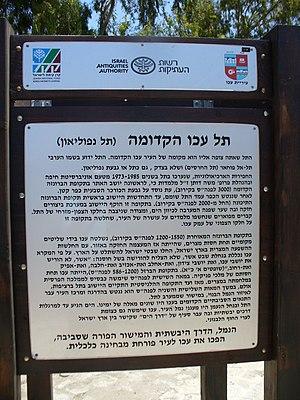
""Sur la colline qui vous fait face se situe l'emplacement de l'emplacement de l'ancienne ville d'Akko. Elle est sous le nom arabe de colline El Fouaher (colline du poitier) et à tort, également appelée colline Napoléon"" עברית: ""התל שאתה צופה אליו הוא מקומה של העיר עכו הקדומה. התל ידוע בשמו הערבי תל אל-פוחאר (תל החרסים) ושלא בצדק, גם כתל או גבעת נפוליאון"""